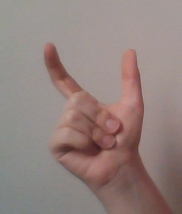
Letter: nun